Erdmann Neumeister

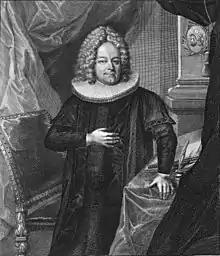
Erdmann Neumeister, 1719.

Erdmann Neumeister (12 May 1671 – 18 August 1756) was a German Lutheran pastor and hymnologist.